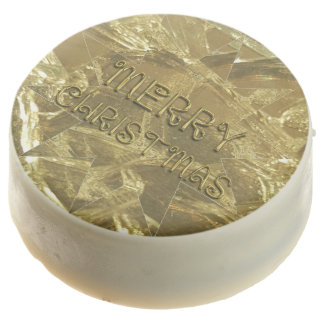
Waste category: metal